Xerocrassa cretica

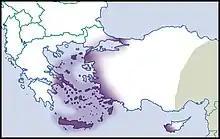
DFistribution

This species is native to Cyprus, Greece, Libya and Turkey.